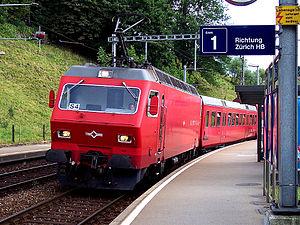
Les Re 4/4 KTU sont des locomotives électriques construites pour certains chemins de fer privés suisses. Elles sont surnommées KTU, pour Konzessionierte Transport-Unternehmungen, soit Entreprises de transport concessionnaires, les chemins de fer suisses dont ne font pas partie les CFF.